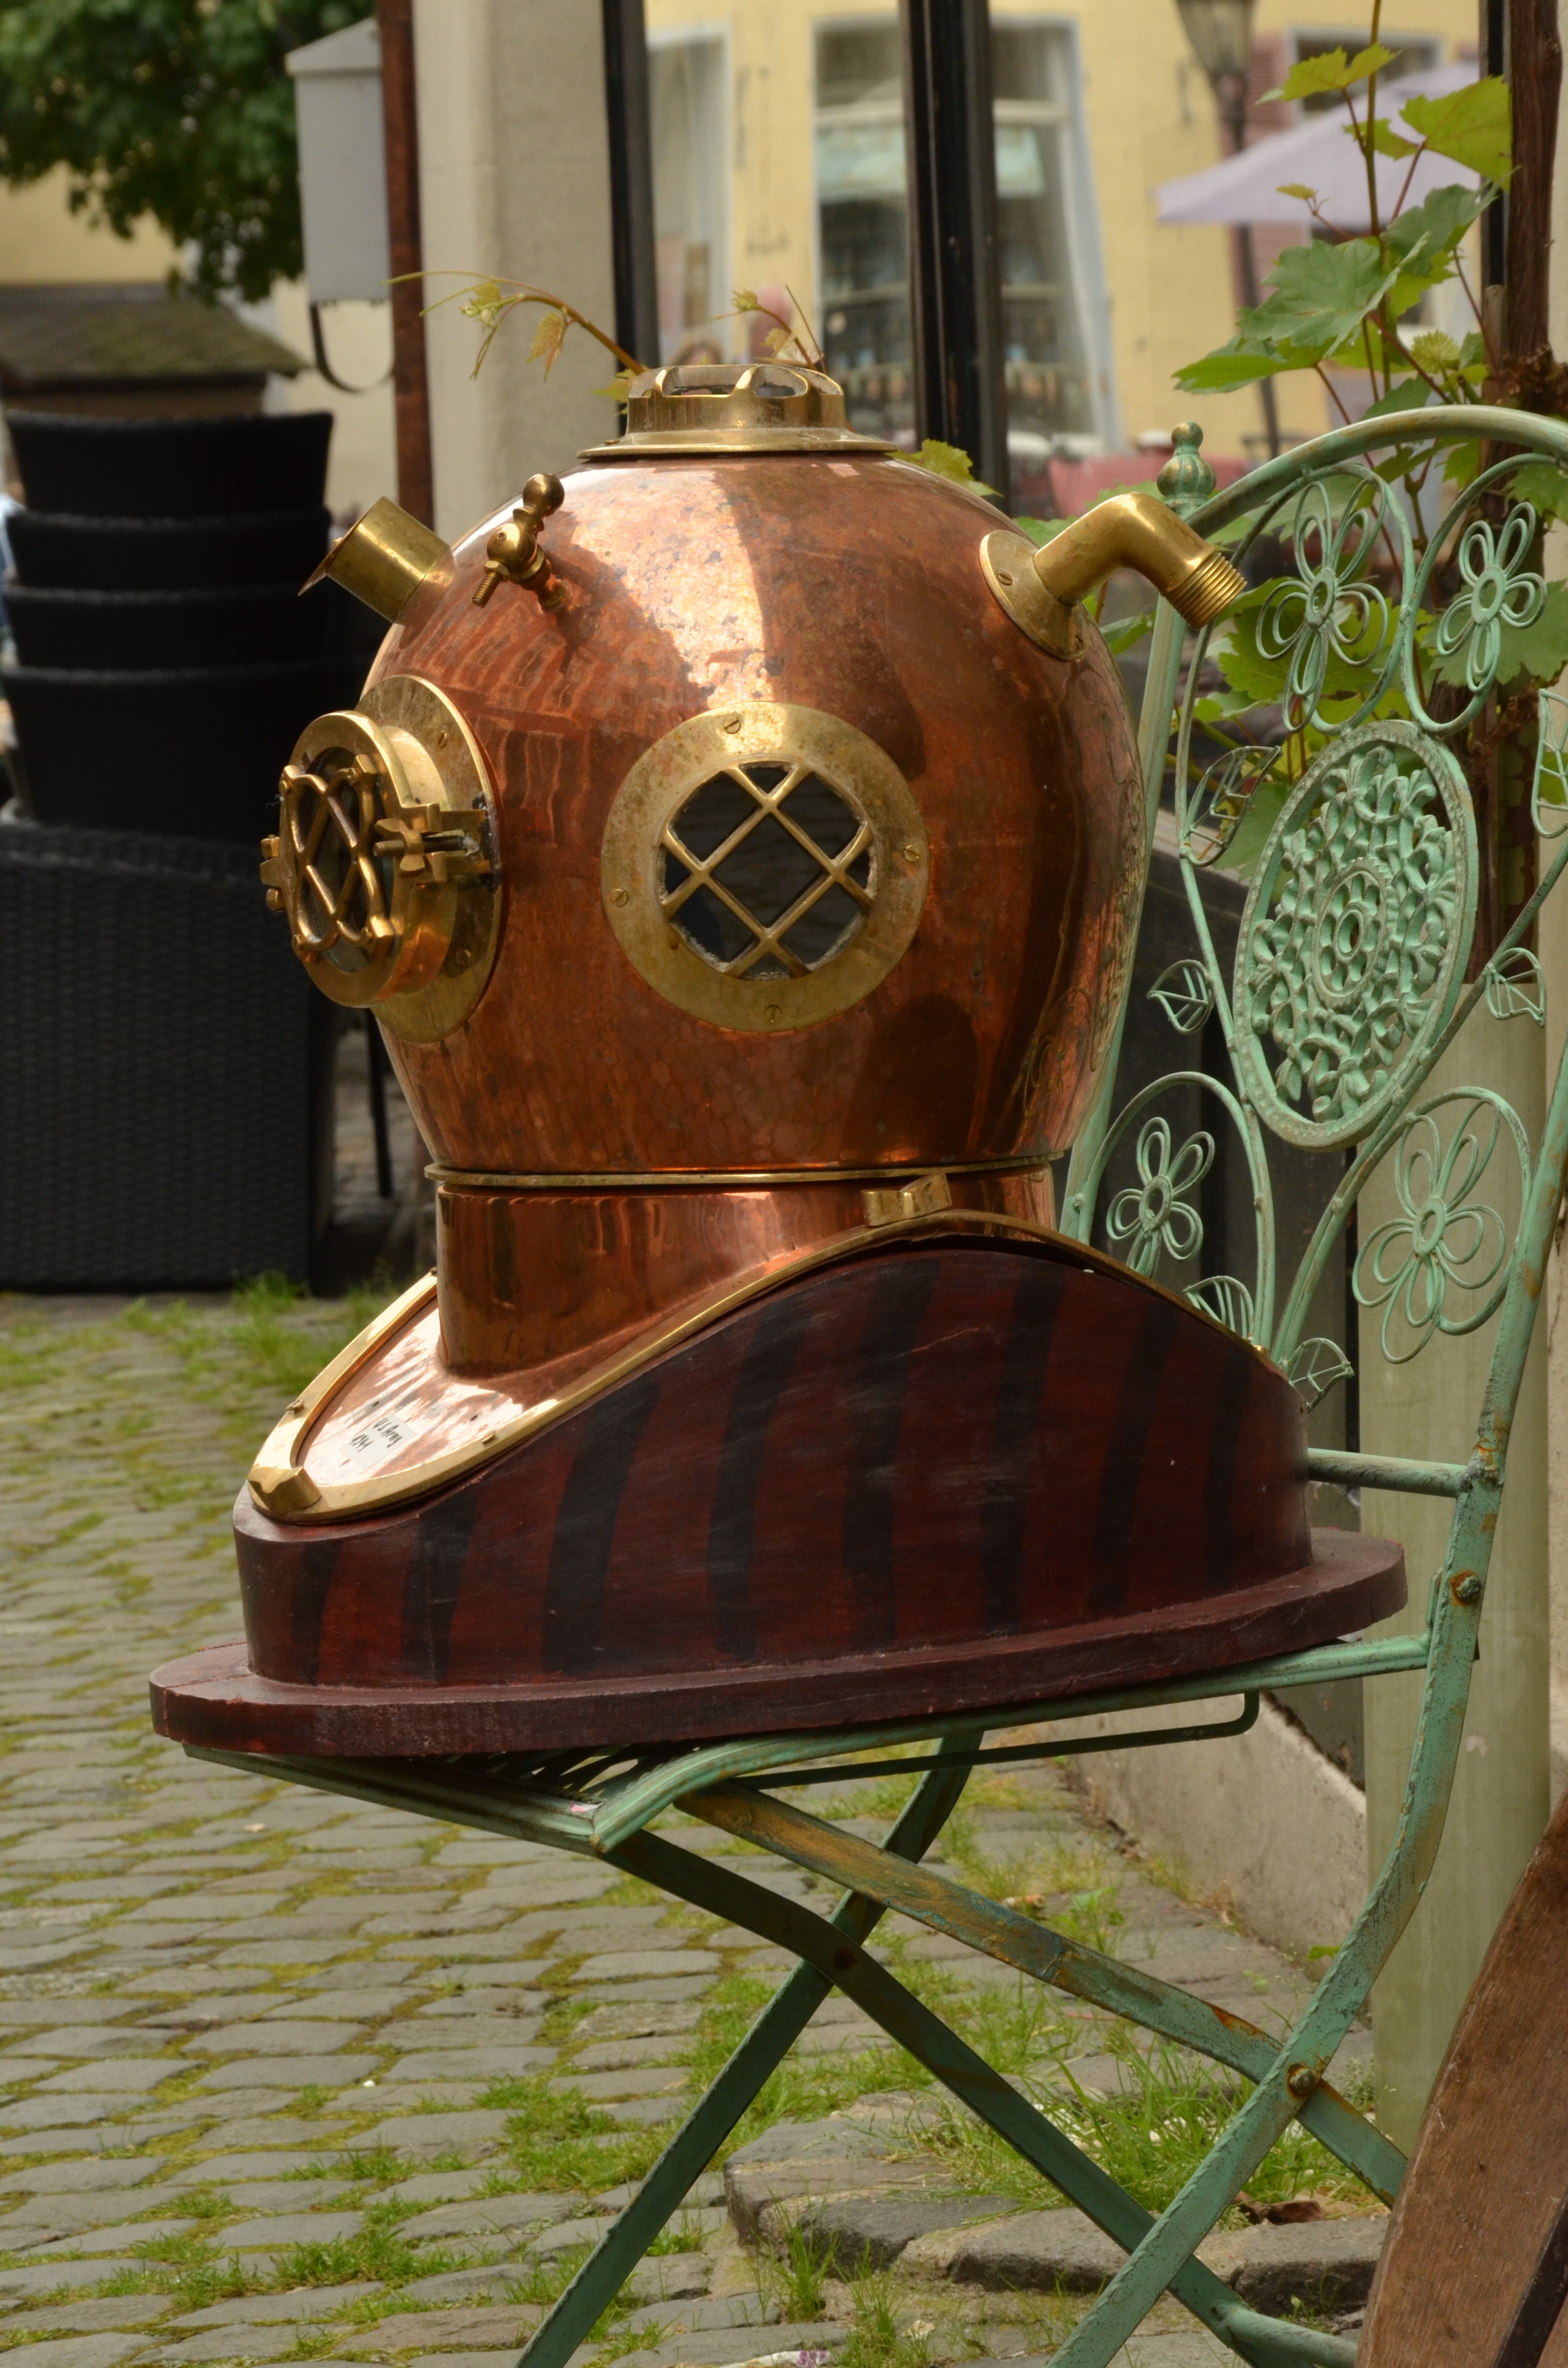
wood, antique, chair, diving, clothing, furniture, sculpture, art, history, carving, oddities, divers helmet, man made object